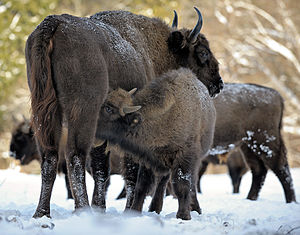
Rewilding
Europæisk bison i Kaluga oblast, Rusland